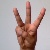
The image shows a hand gesture representing the letter 'W' in Indian Sign Language.